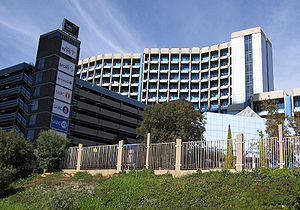
South African Broadcasting Corporation
Organisationens hovedkvarter
South African Broadcasting Corporation er et national, statlig ejet radiofonisselskab i Sydafrika.